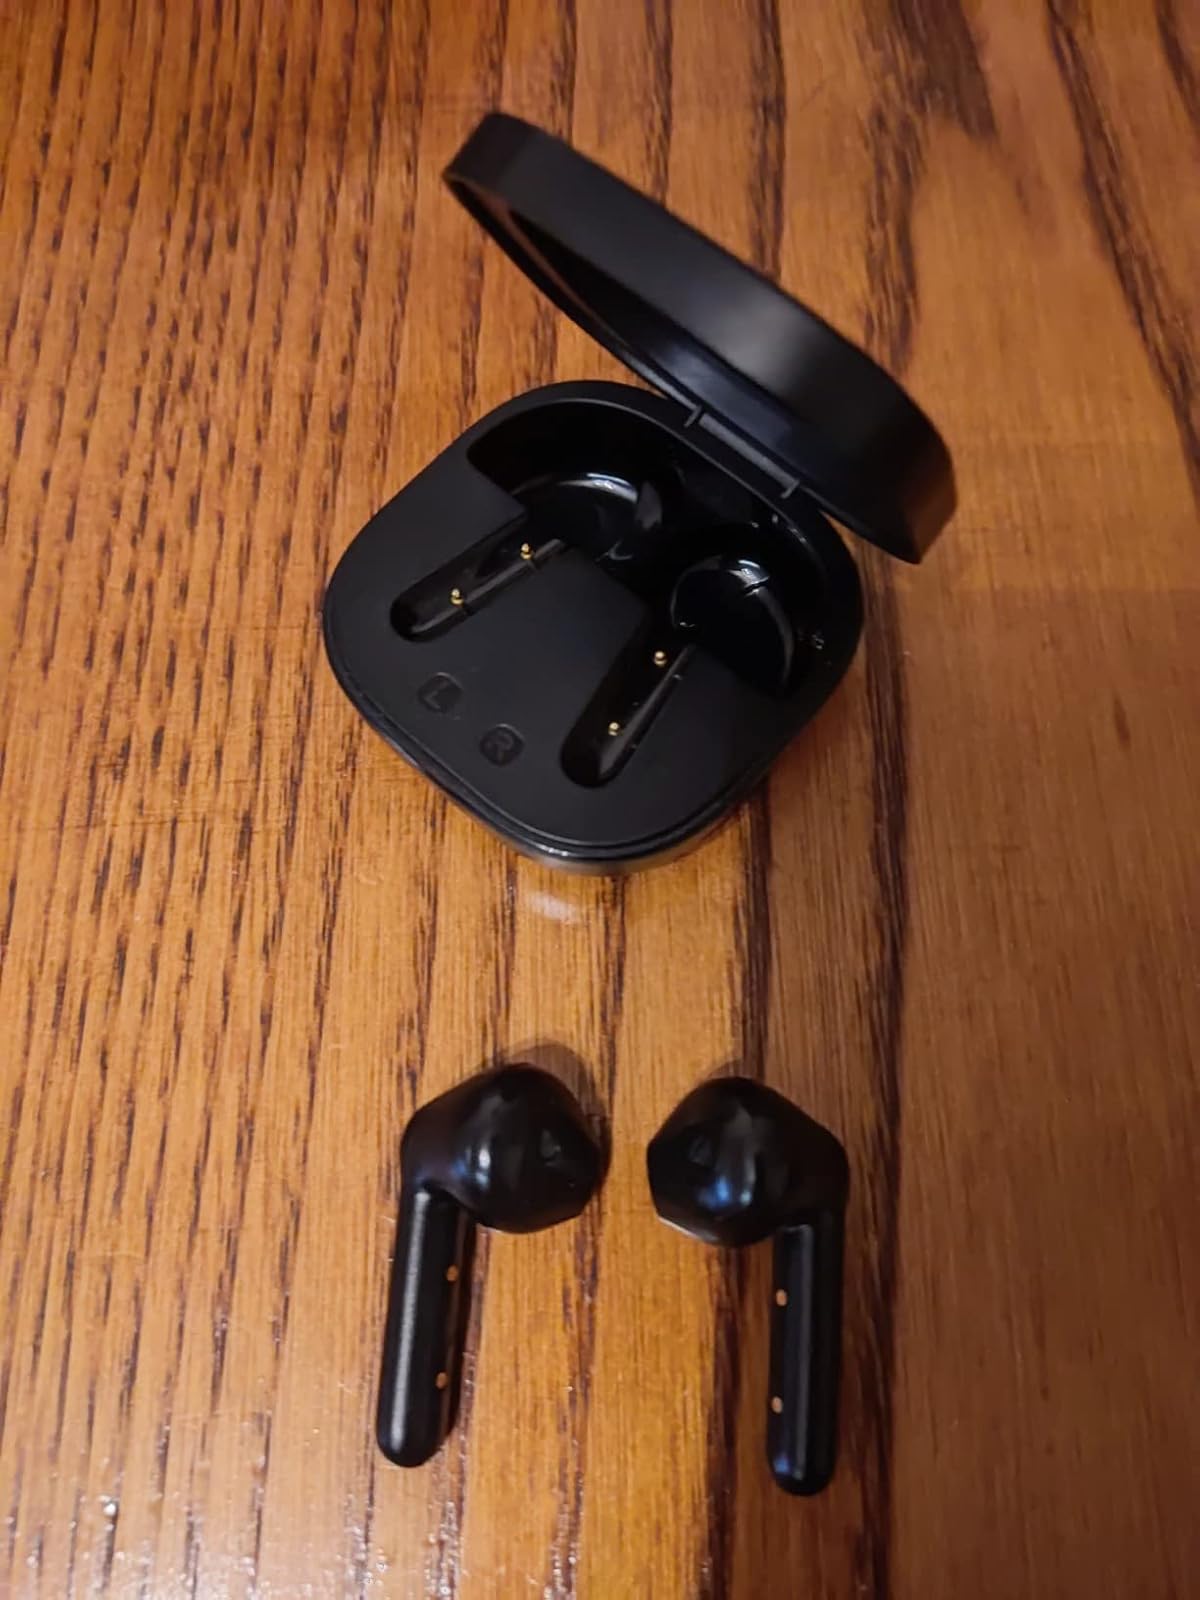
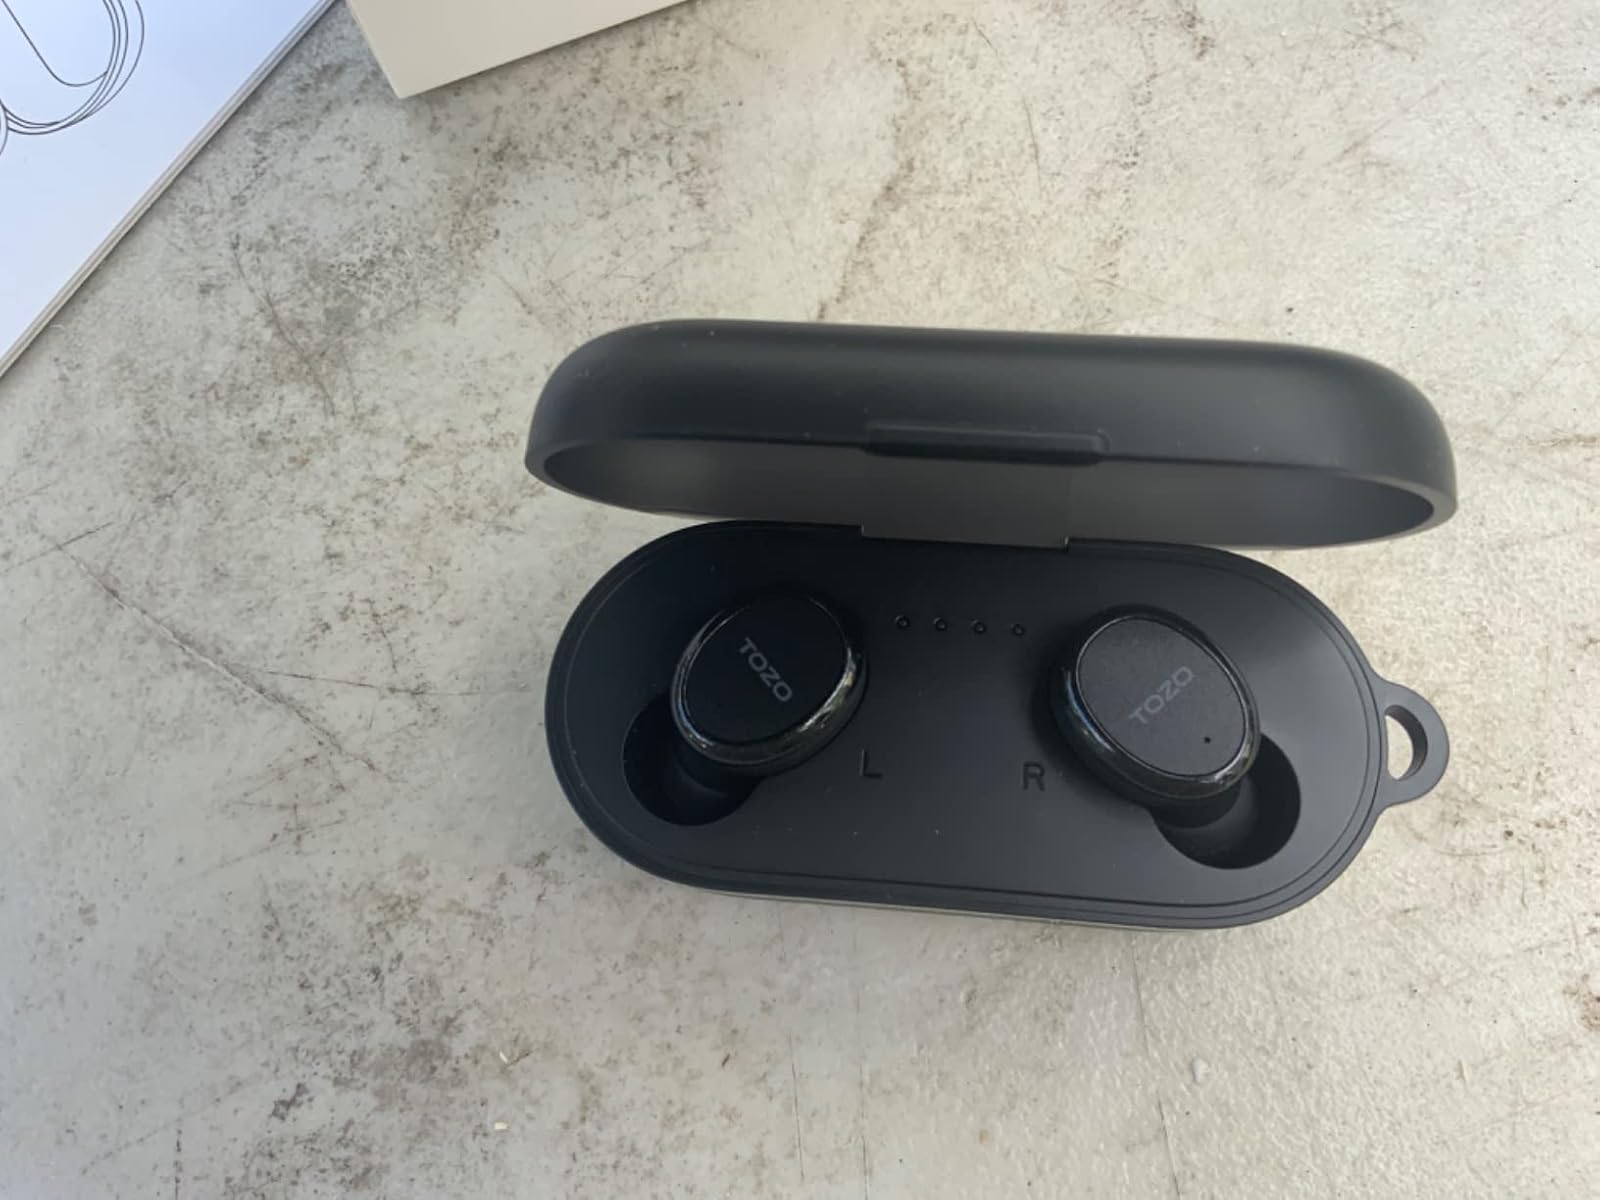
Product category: earbuds
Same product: no